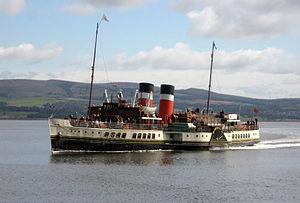
"Un vapeur ou bateau à vapeur, est un type de navire généralement apte à la navigation en haute mer/trans-océanique, qui est propulsé par un ou plusieurs moteurs à vapeur et qui se déplace grâce à la rotation d'hélices ou de roue à aubes. Le premier vapeur à réellement entrer en activité apparaît au début des années 1800, cependant, quelques précurseurs ont existé avant cette date. Beaucoup des vapeurs étant issus des marines américaines et britanniques, ils utilisent le préfixe « PS » ou « SS ». Avec la disparition des navires à roues à aubes, le préfixe « SS » est par la suite considéré comme désignant les vapeurs au sens large. Pour les navires propulsés par des moteurs à combustion interne, le préfixe d'usage est ""MV"" pour Motor Vessel, de sorte qu'il n'est pas correct d'utiliser « SS » pour la plupart des navires modernes.